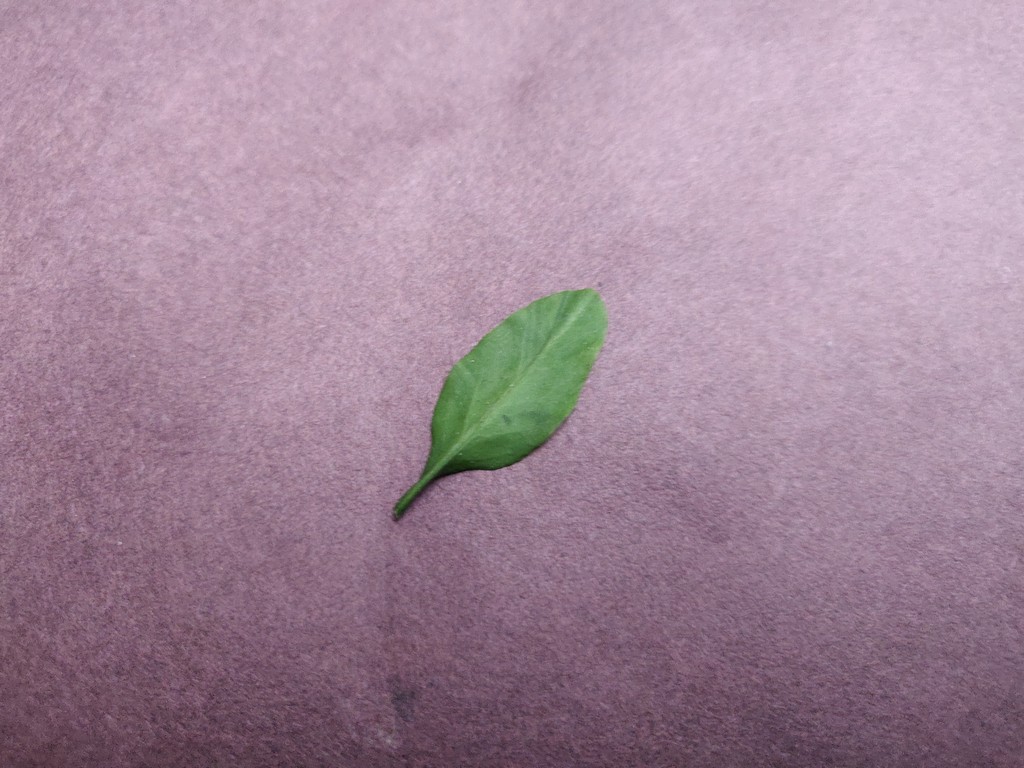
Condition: Healthy
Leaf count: single
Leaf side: front